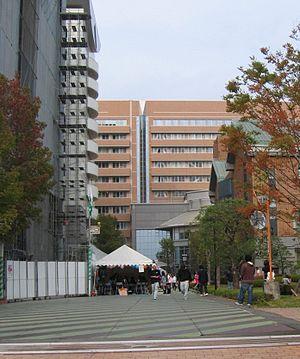
L'université Bunri de Tokushima est une université privée japonaise, située dans la ville de Tokushima. Elle fut fondée en 1895 comme une école technique, et a acquis le statut d'université en 1966.